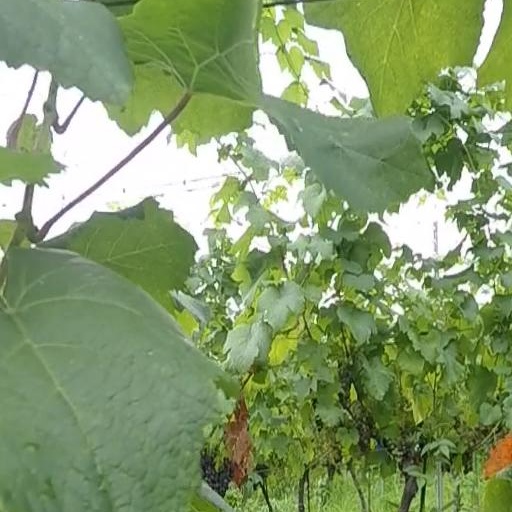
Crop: grape